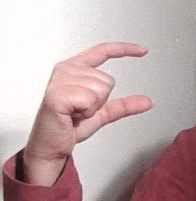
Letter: dal